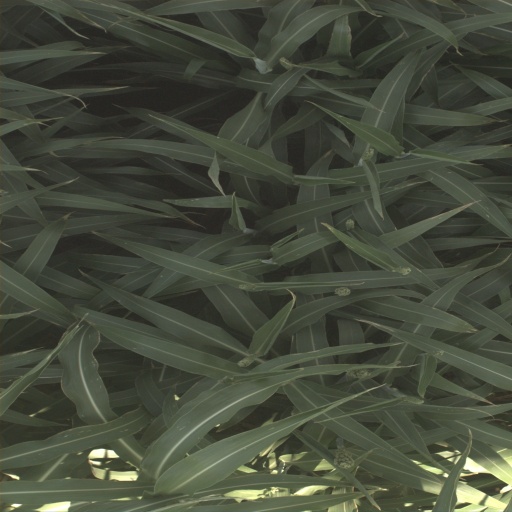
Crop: sorghum